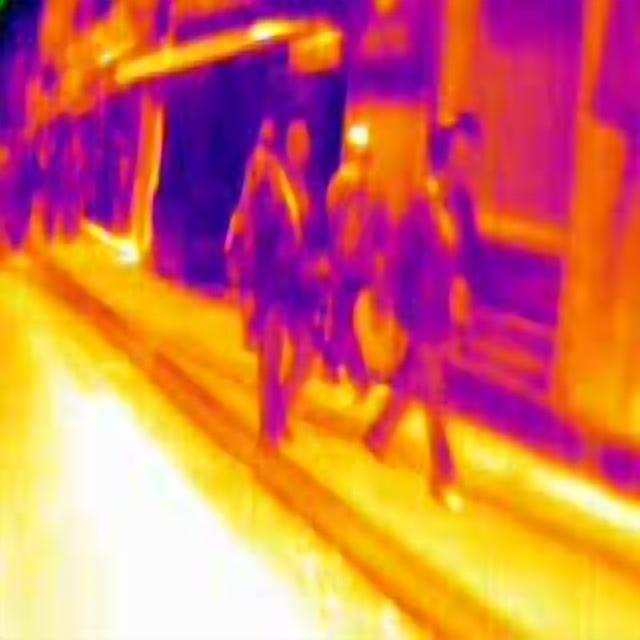
Detected objects:
label: person
label: person
label: person